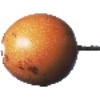
Label: granadilla